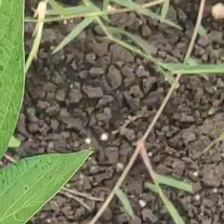
Weed species: Harali_(Cynodon_dactylon)